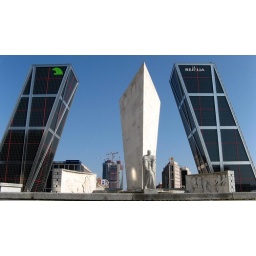
A modern monument between two leaning towers in Madrid